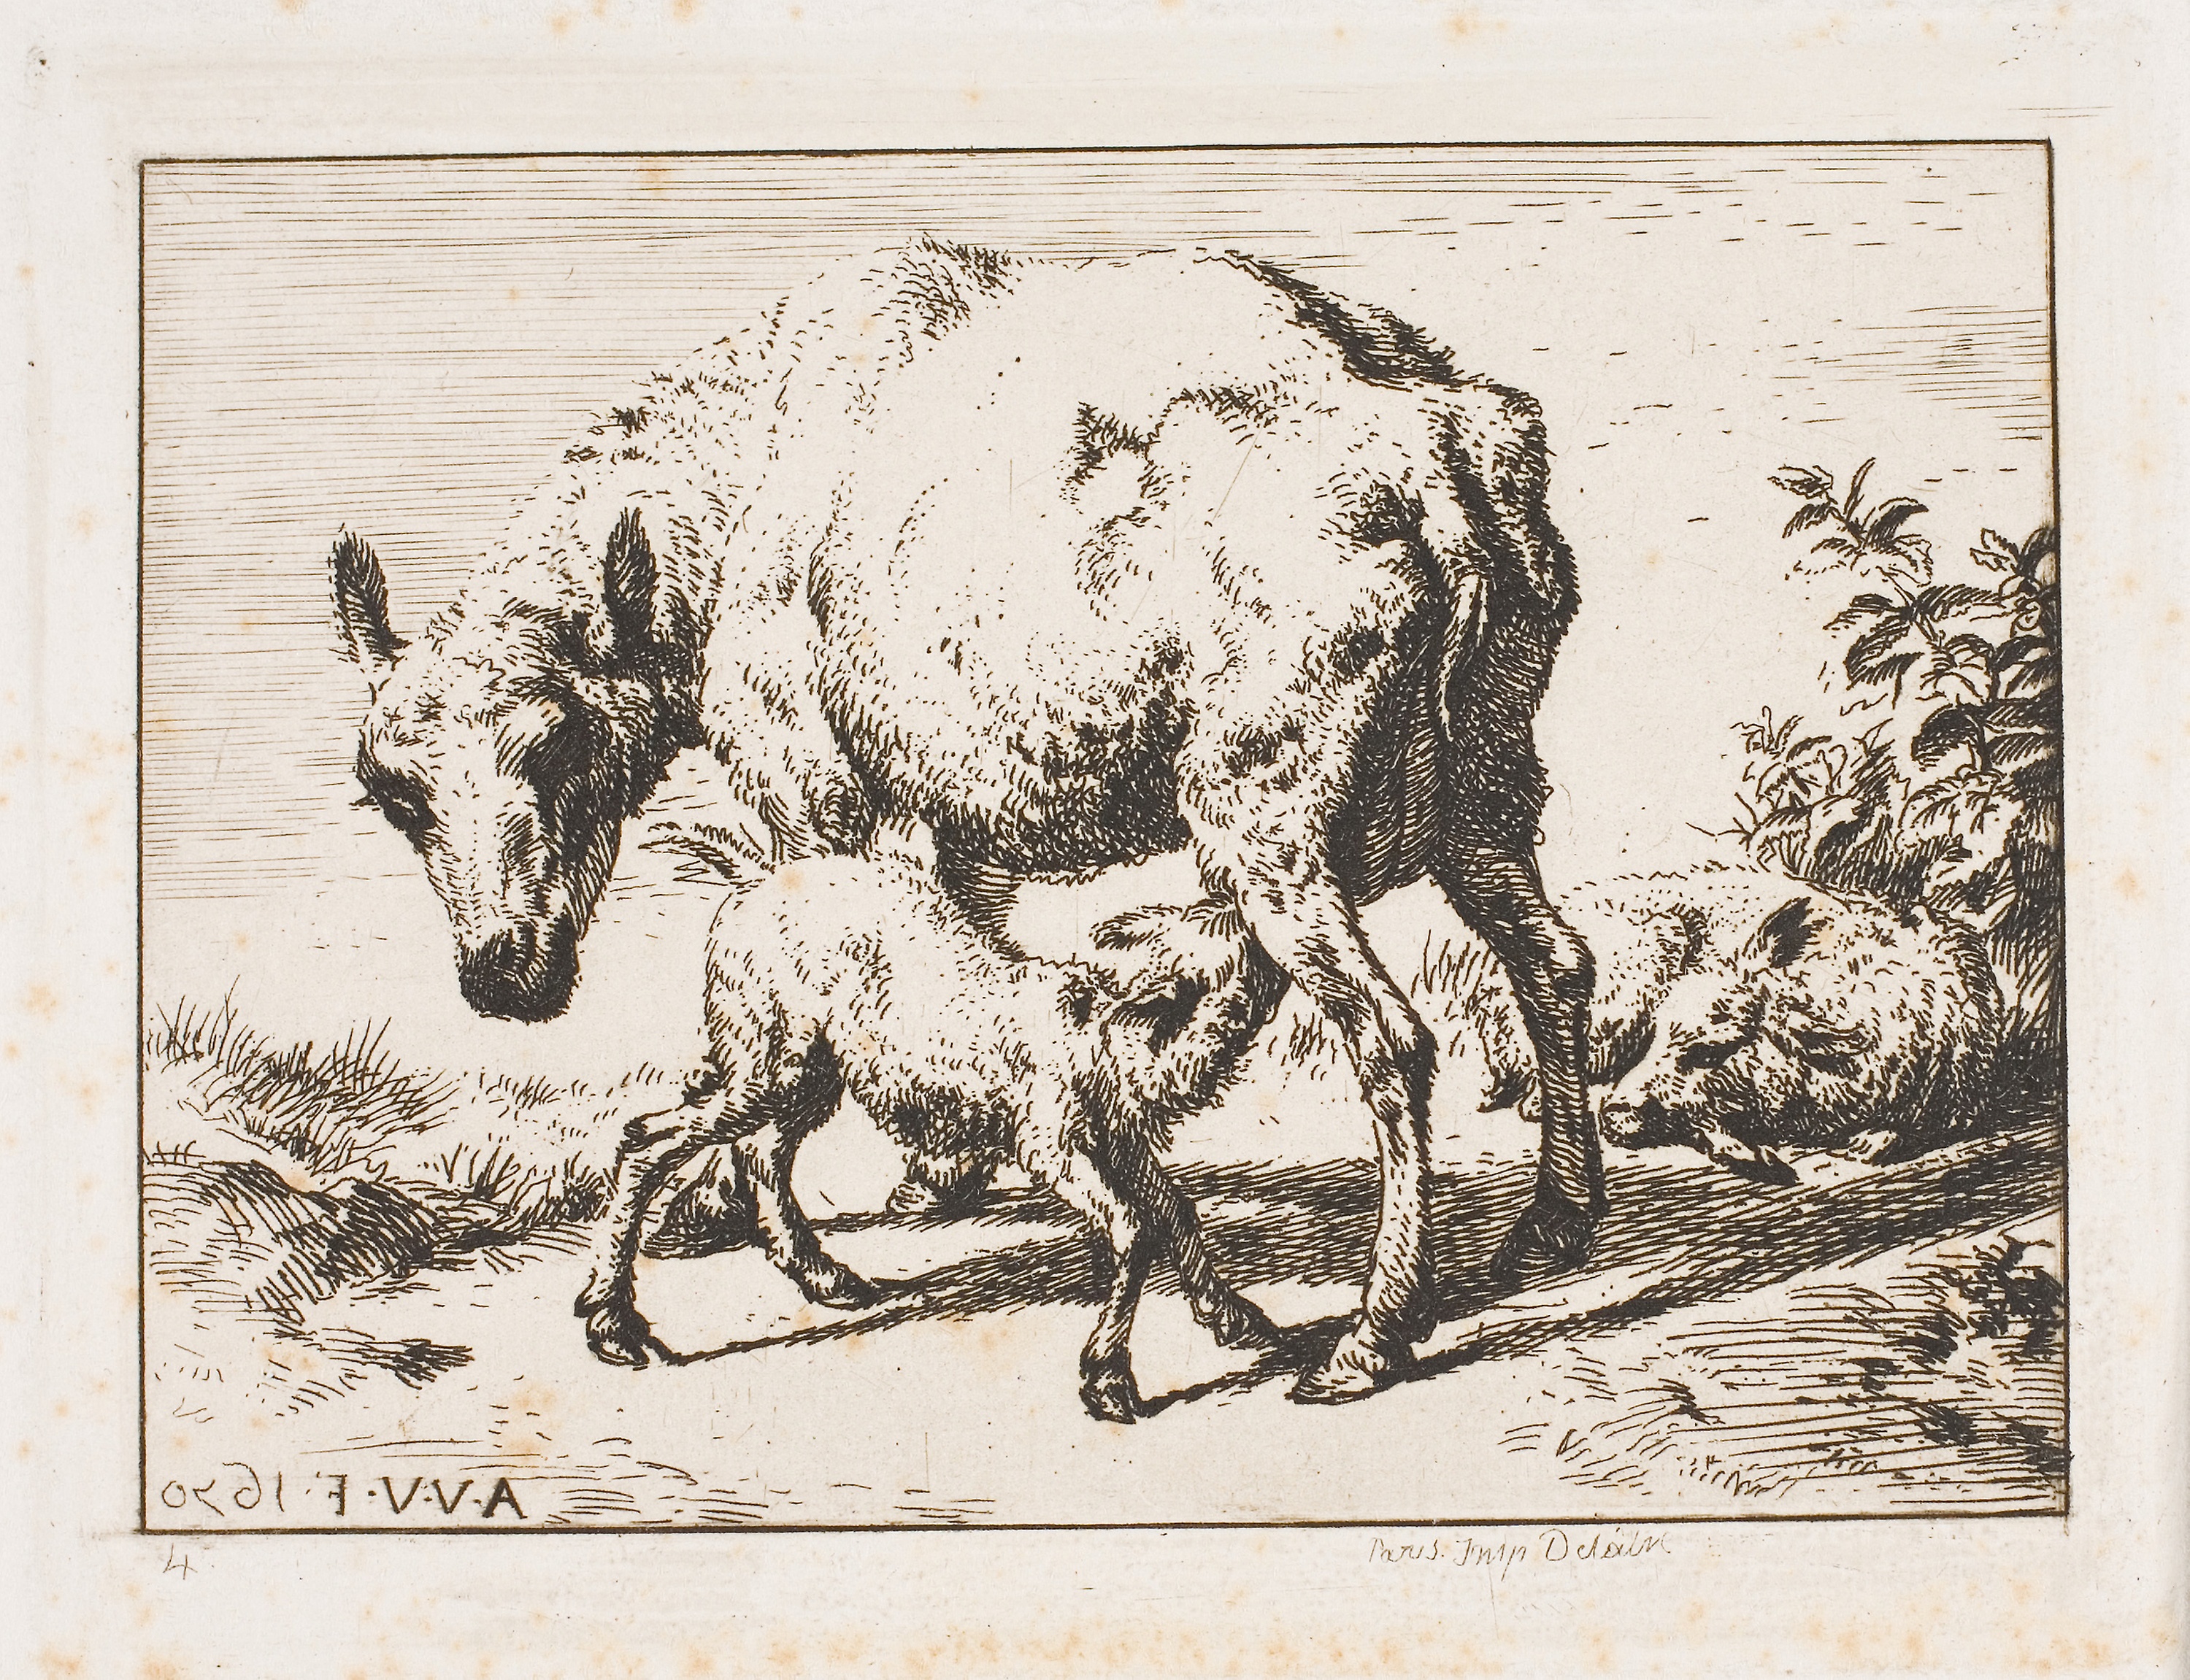
fauna, cattle like mammal, mammal, horse like mammal, pack animal, art, livestock, donkey, printmaking, illustration, visual arts